Oranju Poika

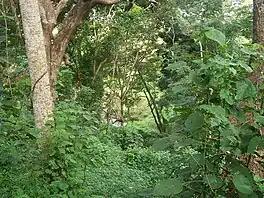

Aaranji Poika is a landlocked natural lake formation above the montane hills of Kudappanakunnu in the middle of Thiruvananthapuram in the Indian state of Kerala.